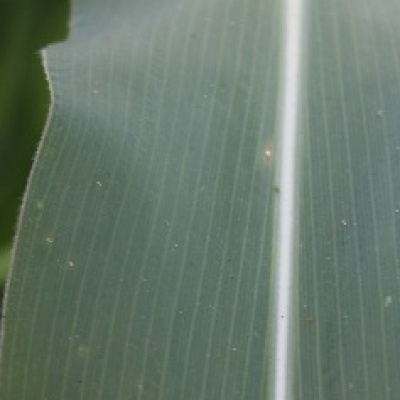
Label: Corn_(Maize)___Leaf_Spot